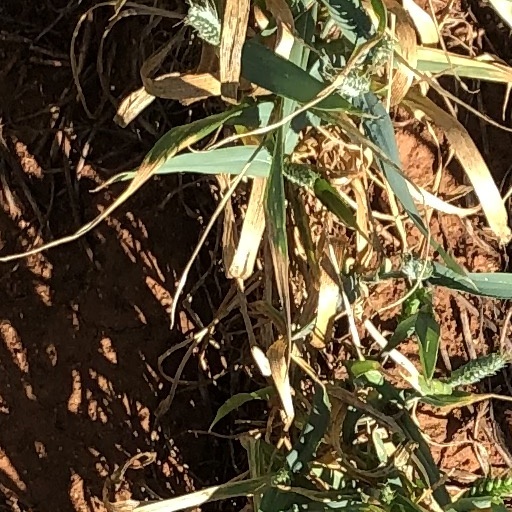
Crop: wheat